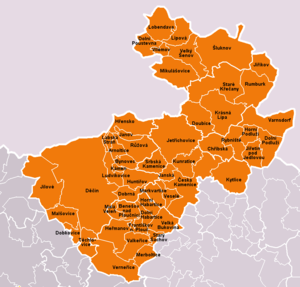
Le district de Děčín est un des sept districts de la région d'Ústí nad Labem, en Tchéquie. Son chef-lieu est la ville de Děčín.